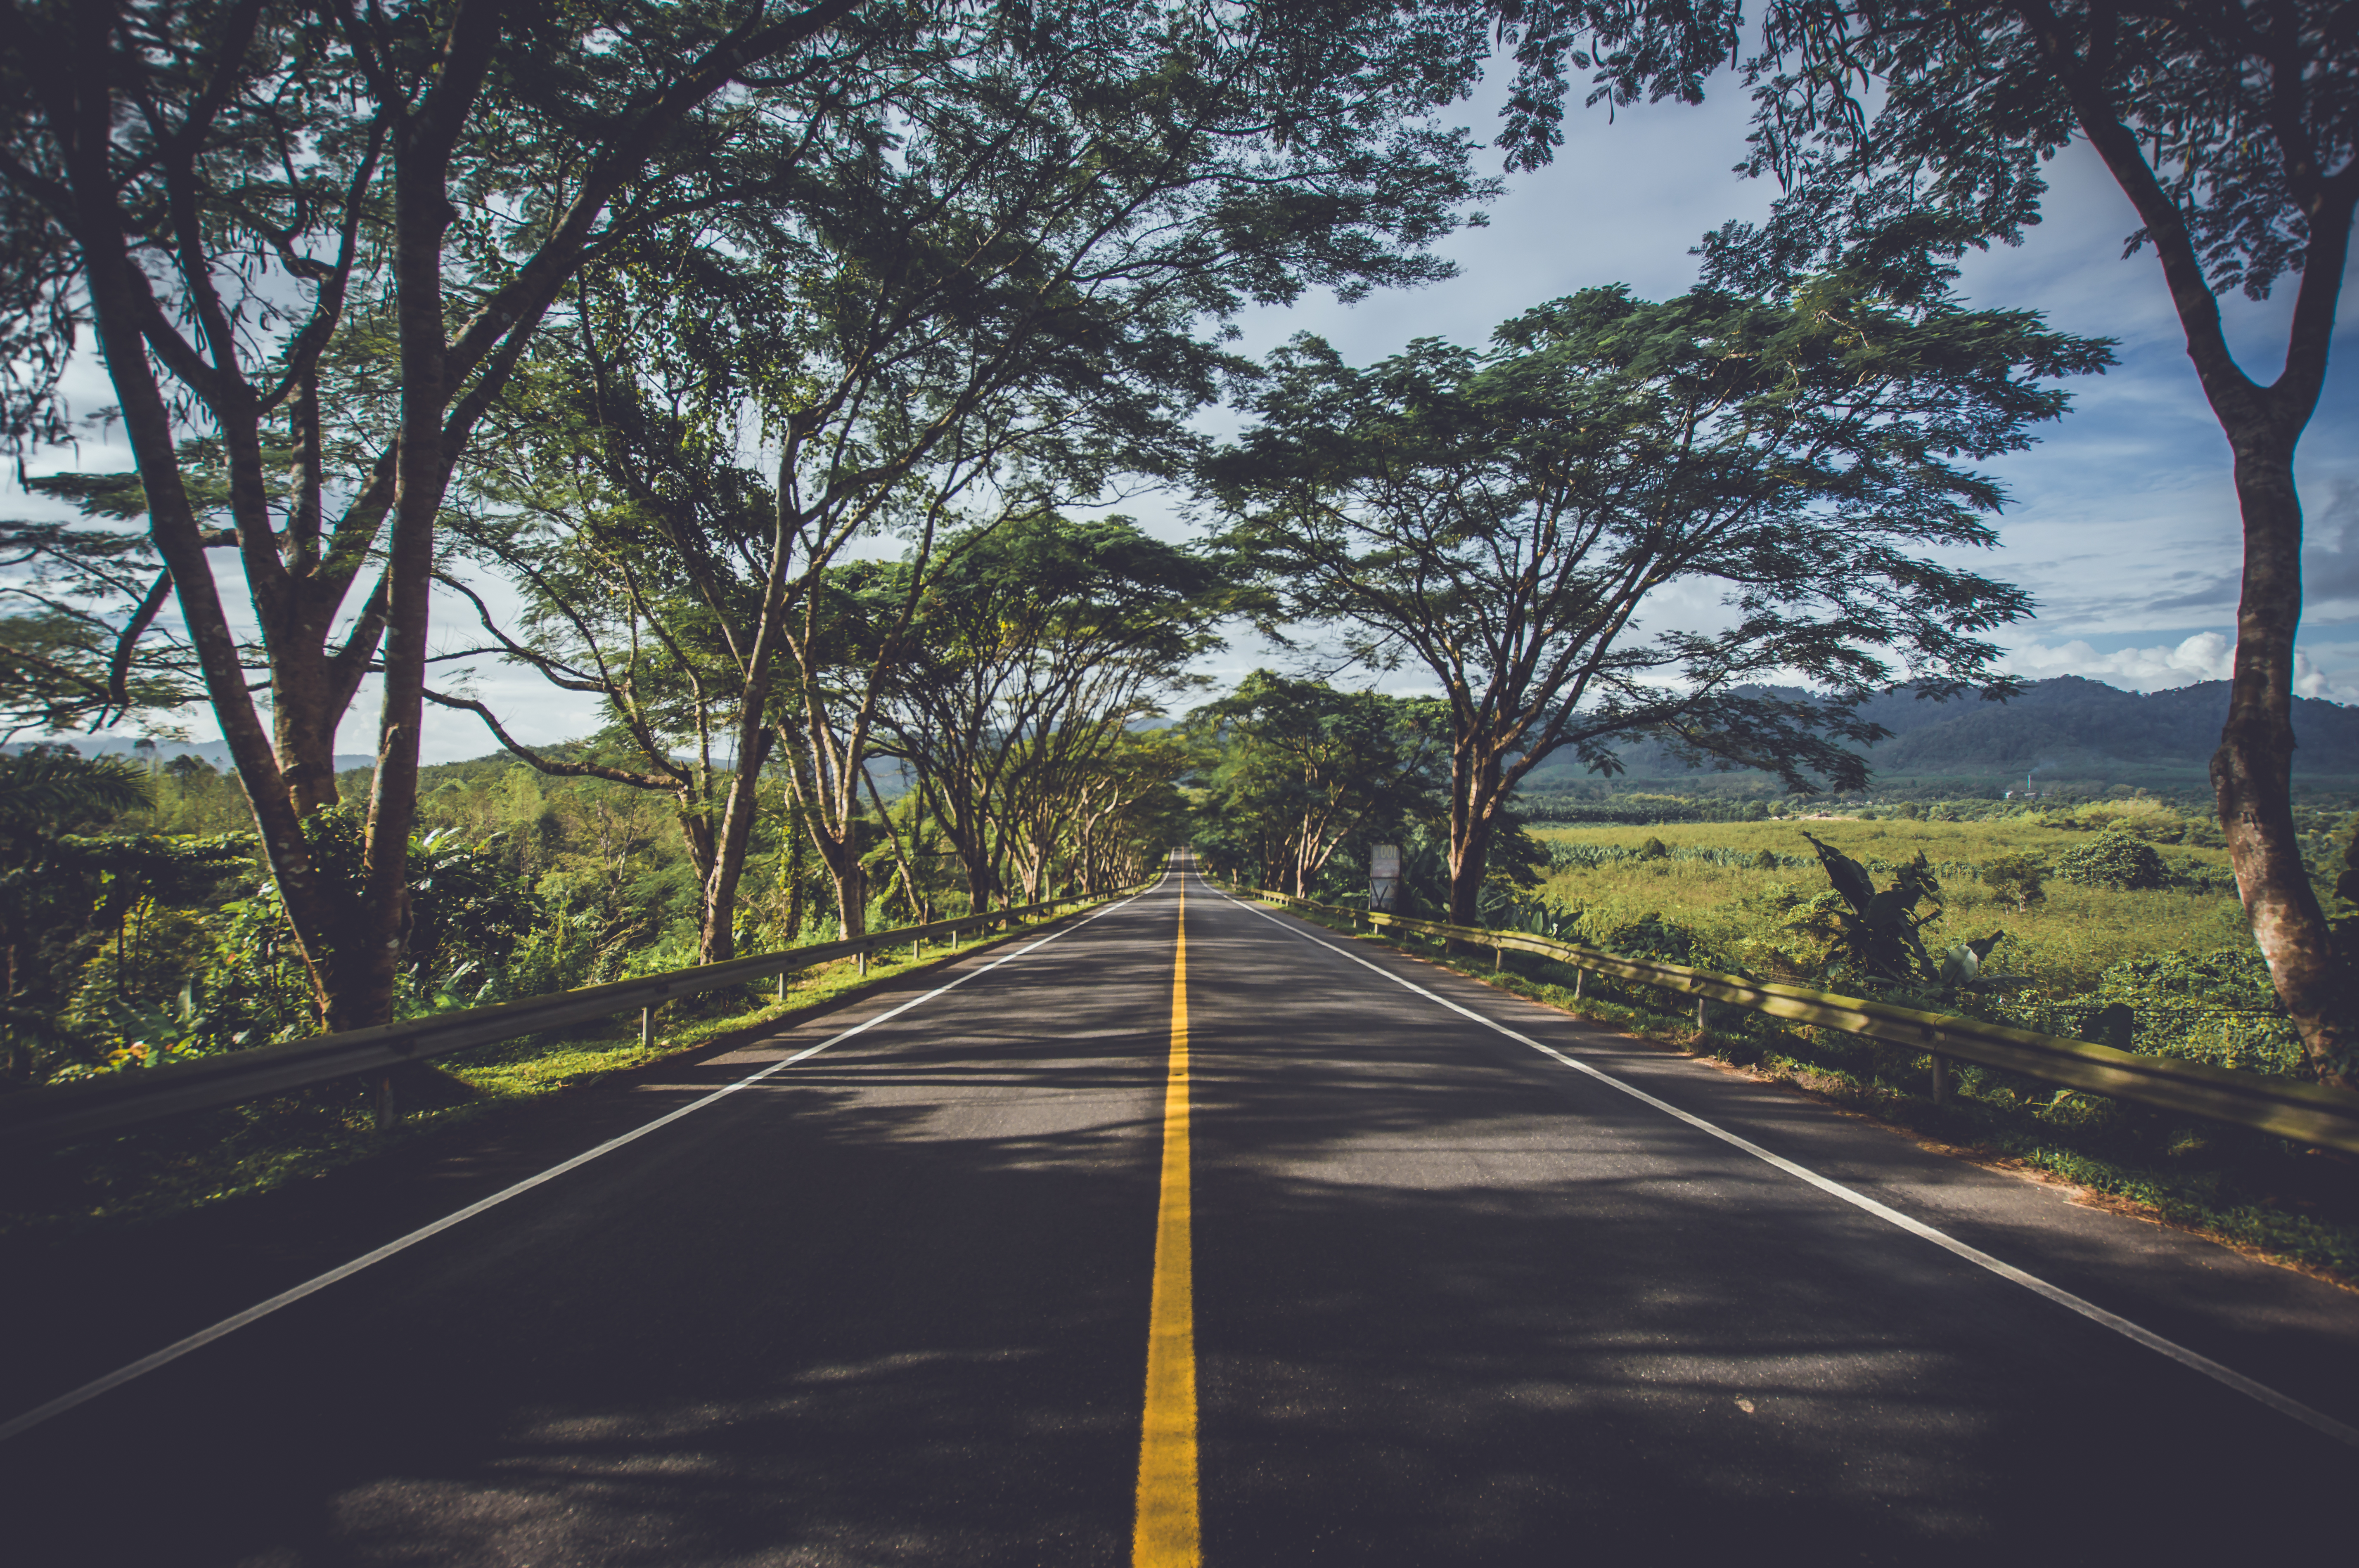
landscape, tree, forest, grass, light, plant, road, street, morning, highway, asphalt, travel, environment, suburb, rural, scenic, lane, trees, road trip, outdoors, woods, shadows, roadway, mountains, infrastructure, rural area, residential area, atmospheric phenomenon, woody plant, transportation system